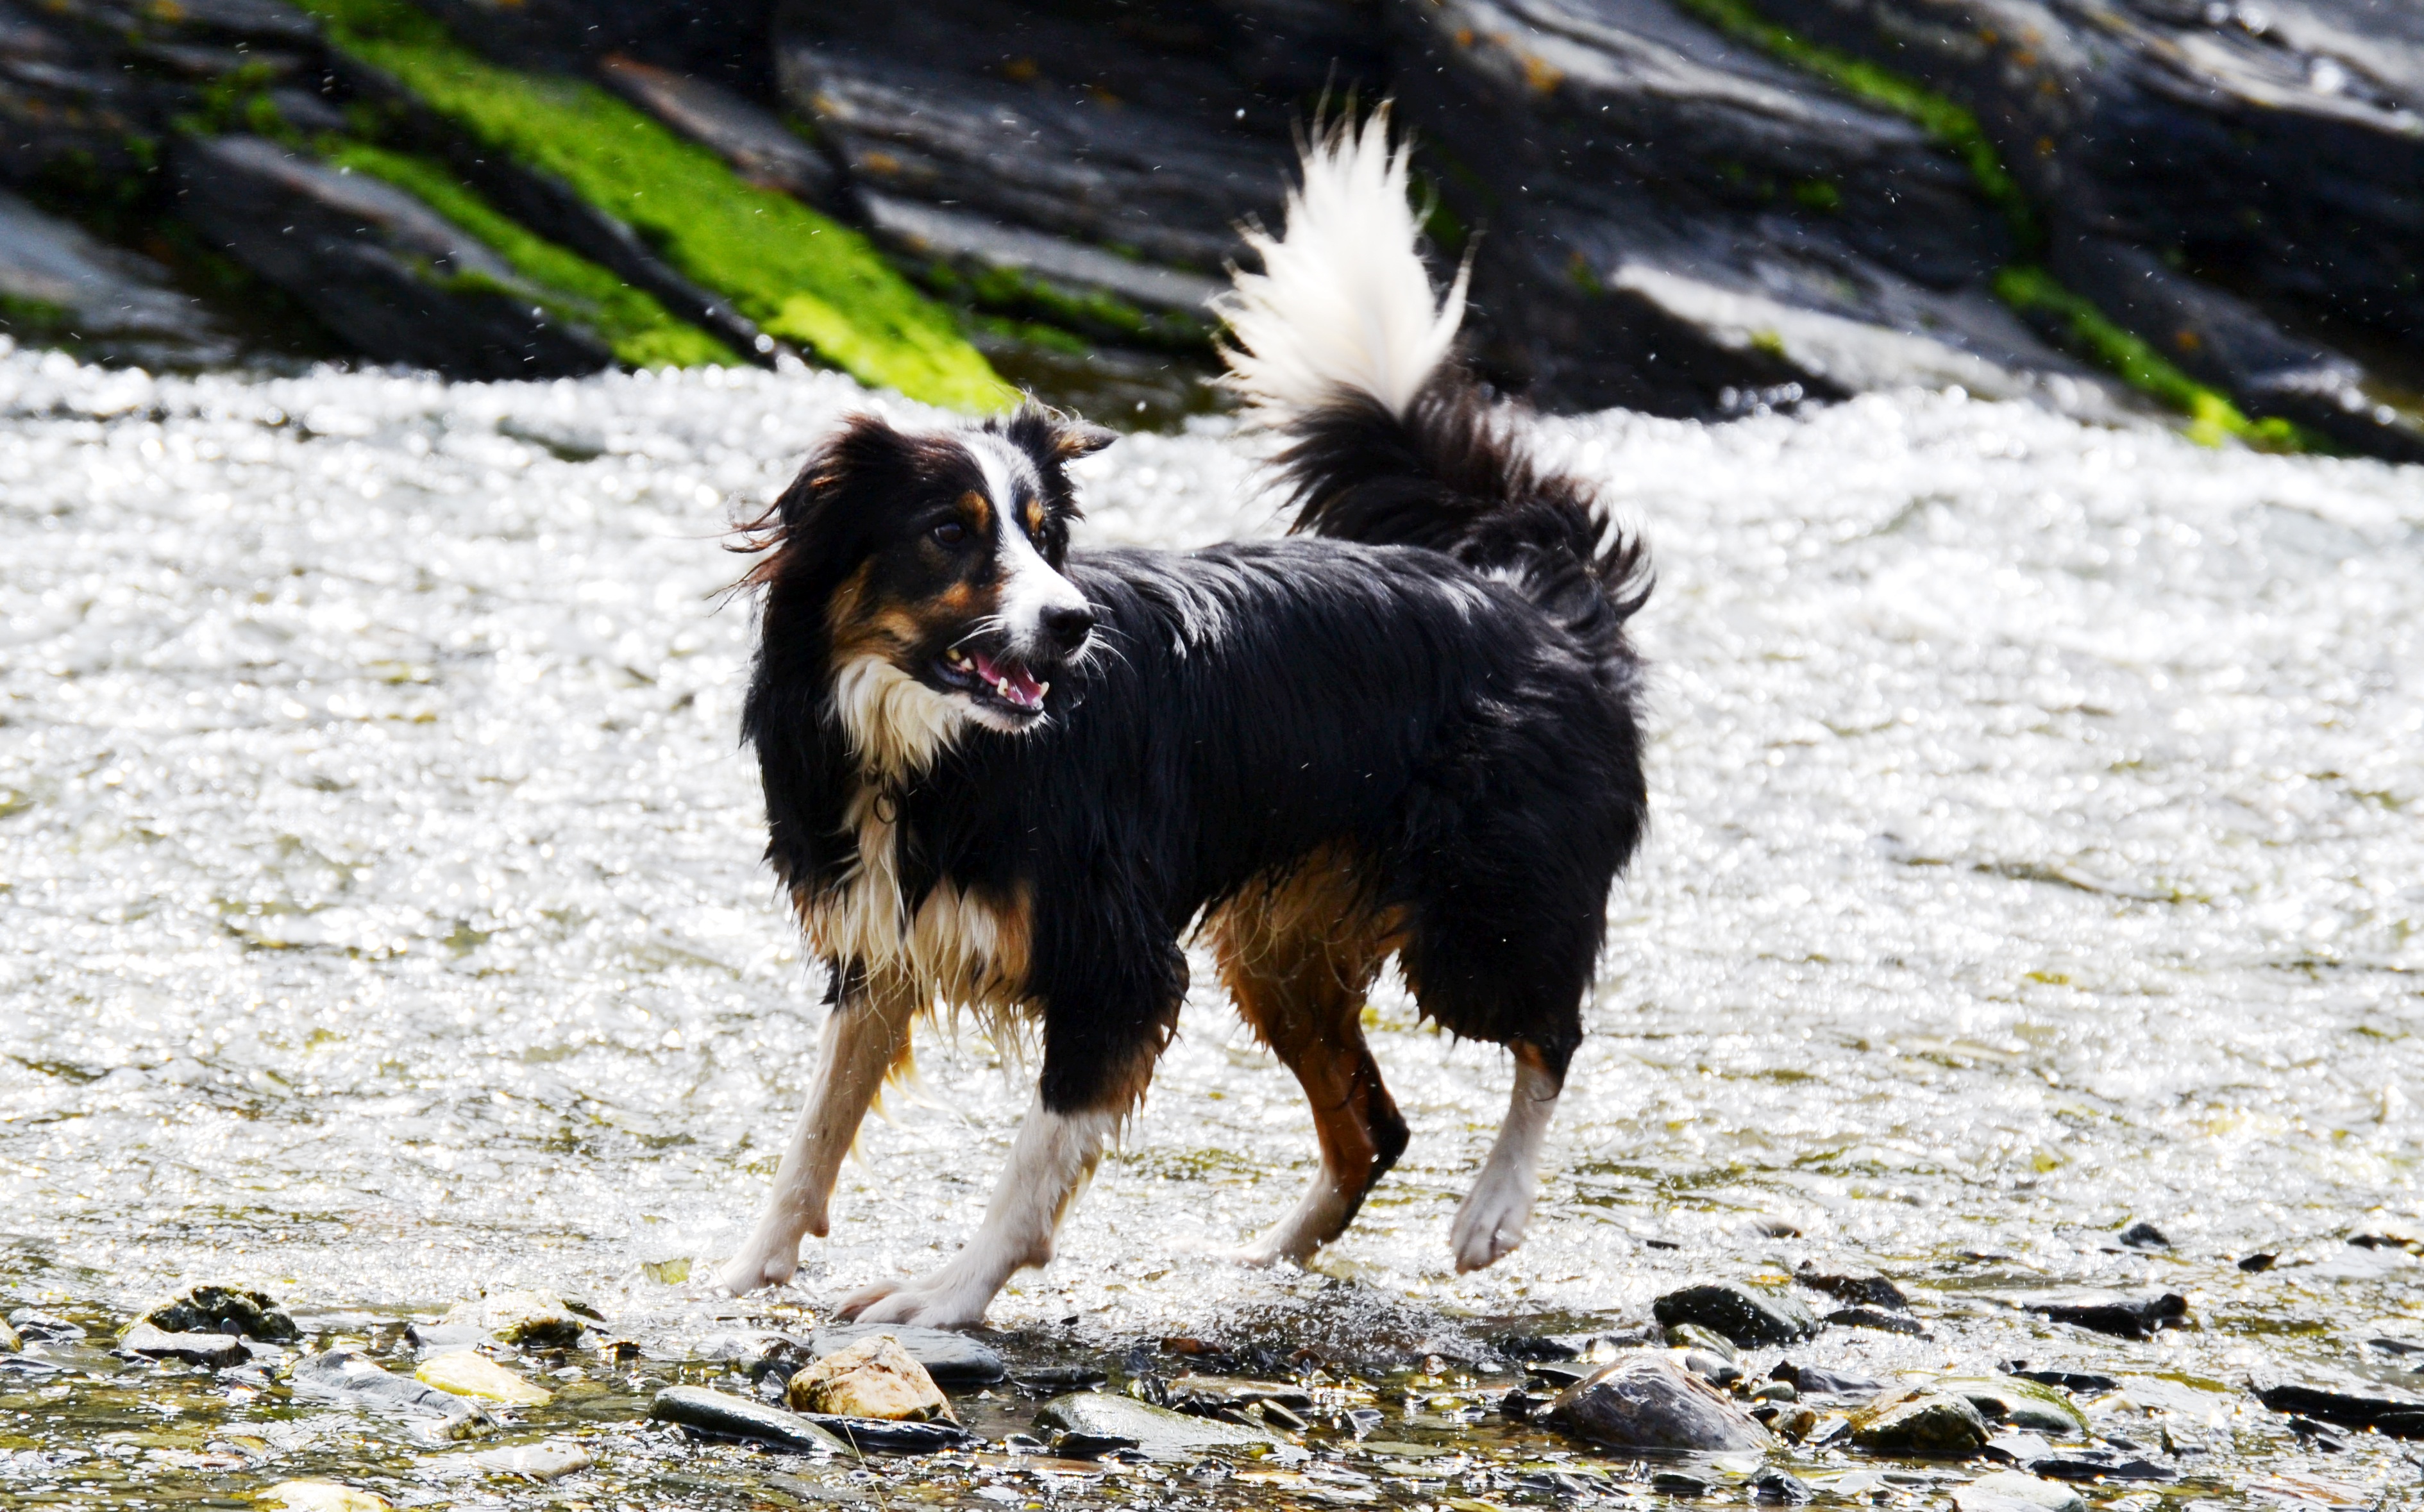
water, dog, animal, canine, collie, pet, mammal, playing, border collie, vertebrate, sheepdog, dog breed, tricolour, dog like mammal